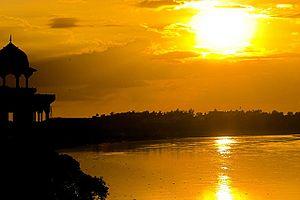
Le Haryana est un État du nord de l’Inde.